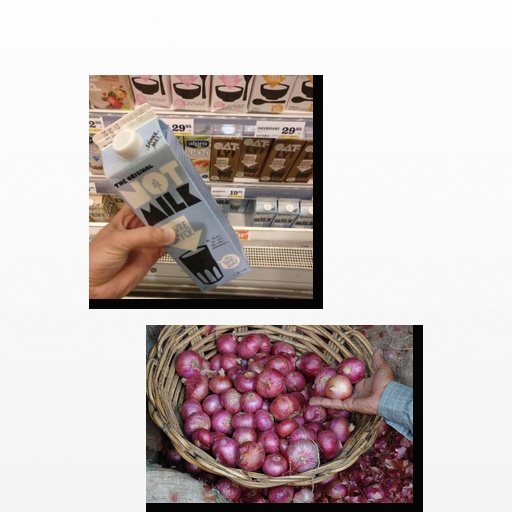
Food items: onion, oat_milk